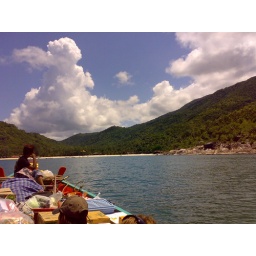
einfahrt in die bucht zum bottle beach